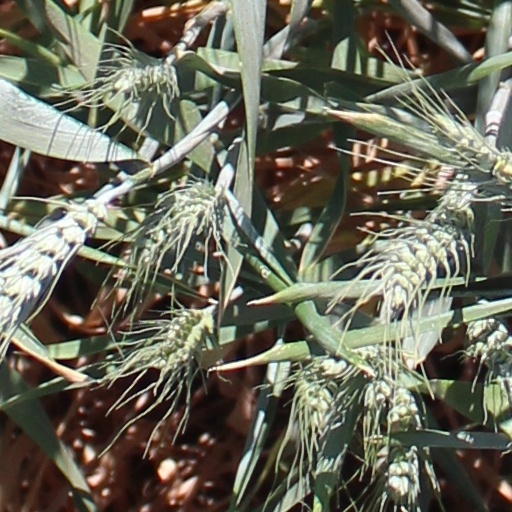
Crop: wheat